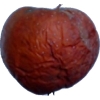
Label: apples